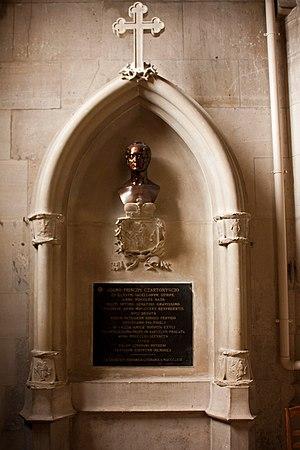
La collégiale Saint-Martin de Montmorency est une église de style gothique flamboyant du XVIᵉ siècle située dans le Val-d'Oise, en région Île-de-France. Bâtie sur un éperon rocheux et précédée d'une terrasse, elle domine la vallée de Montmorency. Remarquable pour son unicité architecturale avec une sobriété et harmonie correspondant à son premier rôle de lieu de sépulture de la maison de Montmorency, la collégiale est surtout réputée pour son exceptionnelle série de quatorze vitraux de la Renaissance, qui se distingue même sur le plan national. Depuis 1631, soit un an avant l'exécution du dernier connétable Henri II de Montmorency, elle sert également d'église paroissiale, et se concentre sur ce rôle unique après la Révolution française. Tout comme l'église Saint-François, l'ancienne collégiale accueille les fidèles catholiques de Montmorency et relève du diocèse de Pontoise. En 2010, son curé est le père Kurowski.